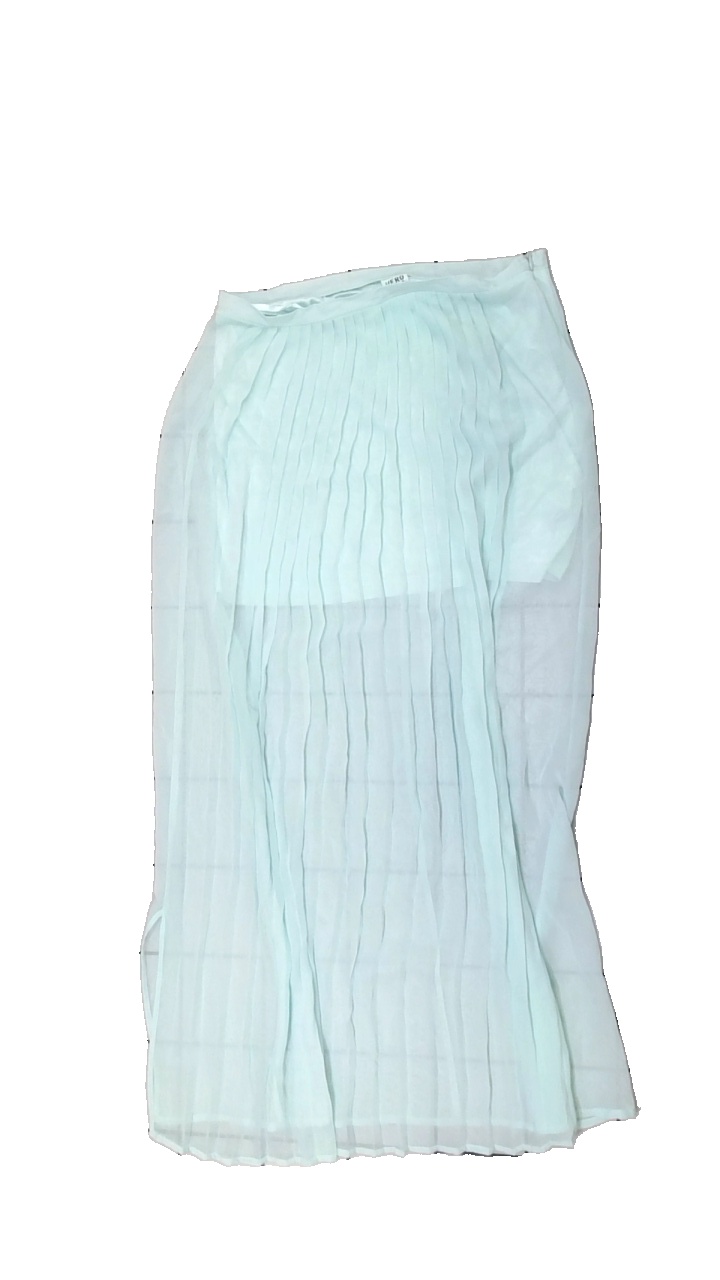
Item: Skirt (Ladies)
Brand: Vero Moda
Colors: Turquoise
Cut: Regular, Long
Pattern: Transparent
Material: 100% polyester
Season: All
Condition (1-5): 3
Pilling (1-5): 4
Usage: Reuse
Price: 50-100